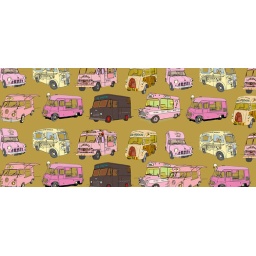
Wrapping paper (detail) on the theme of ice cream vans from around the world.